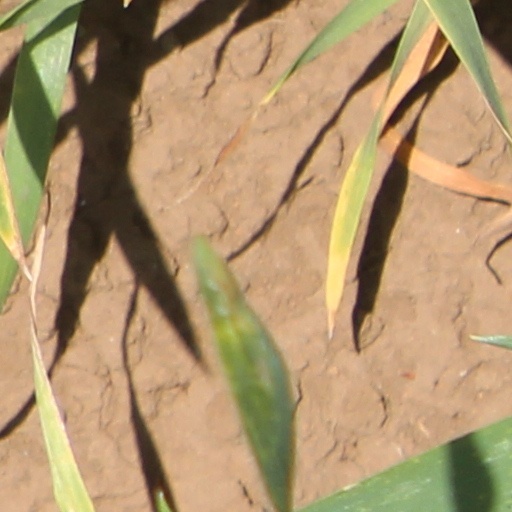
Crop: wheat